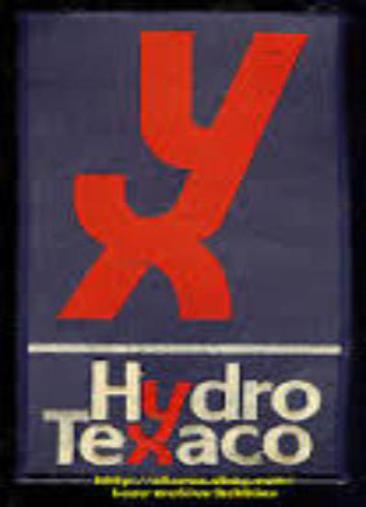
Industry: Others